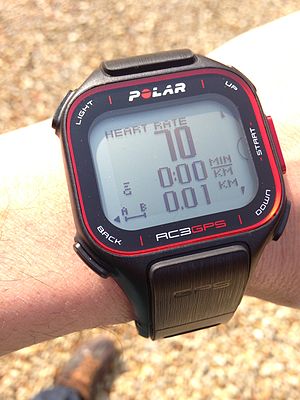
GPS-smartur
Polar RC3.
Et GPS-smartur er et smartur med GPS-modtager og andre avancerede funktioner som fx elektronisk kort, Bluetooth og wi-fi.